Onigiri (video game)

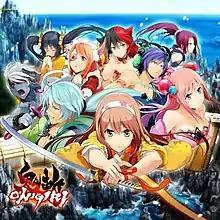
PAL digital cover

is an action massively multiplayer online role-playing game (MMORPG) by CyberStep. It is set in a fantasy land reminiscent of ancient Japan in which humans and non-humans such as oni and other yōkai coexist. The game was originally released in Japan on February 6, 2014 and in North America on July 1, 2014. The English console versions were released on October 2, 2015 for the Xbox One, on October 6, 2015 for the PlayStation 4 and January 31, 2019 for Nintendo Switch. The game's title means "oni cutter", reflective of the player character's background as an oni; the title can also be taken as a pun on onigiri, the Japanese rice ball. As of July 31, 2020, the Xbox servers were shut down and the game was removed for purchase from the Xbox store. On September 26th, 2022, Nintendo Switch servers were also shut down, but "Onigiri" still remains playable on Playstation Network and Steam.